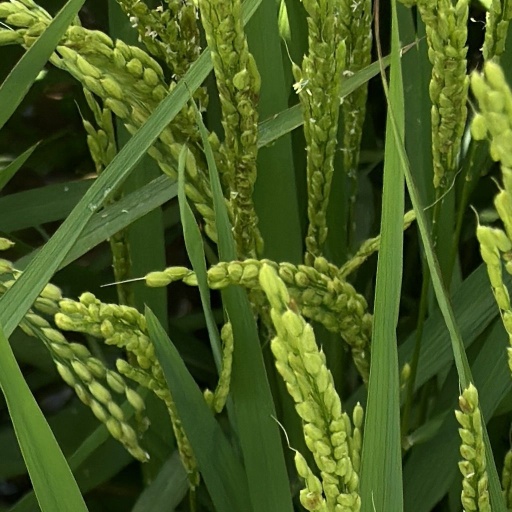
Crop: rice